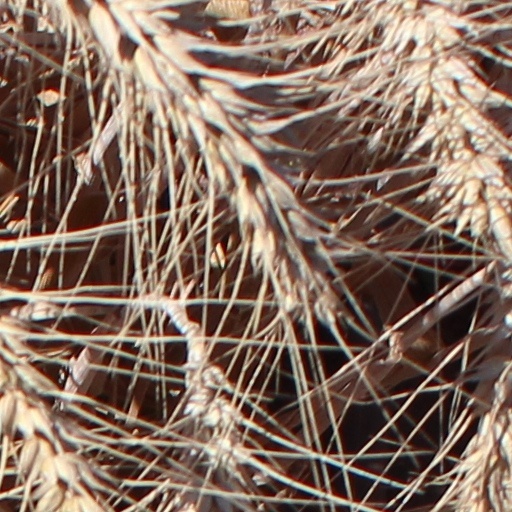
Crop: wheat